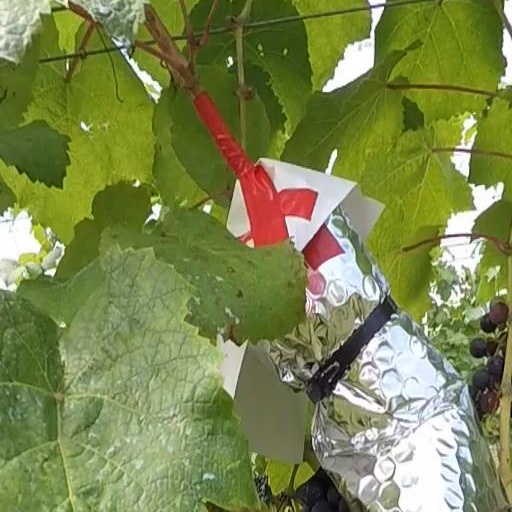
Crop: grape